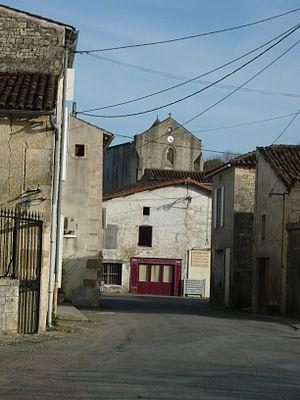
L'église de Dampierre-sur-Boutonne vue depuis la place du château
Dampierre-sur-Boutonne est une commune du Sud-Ouest de la France située dans le département de la Charente-Maritime.